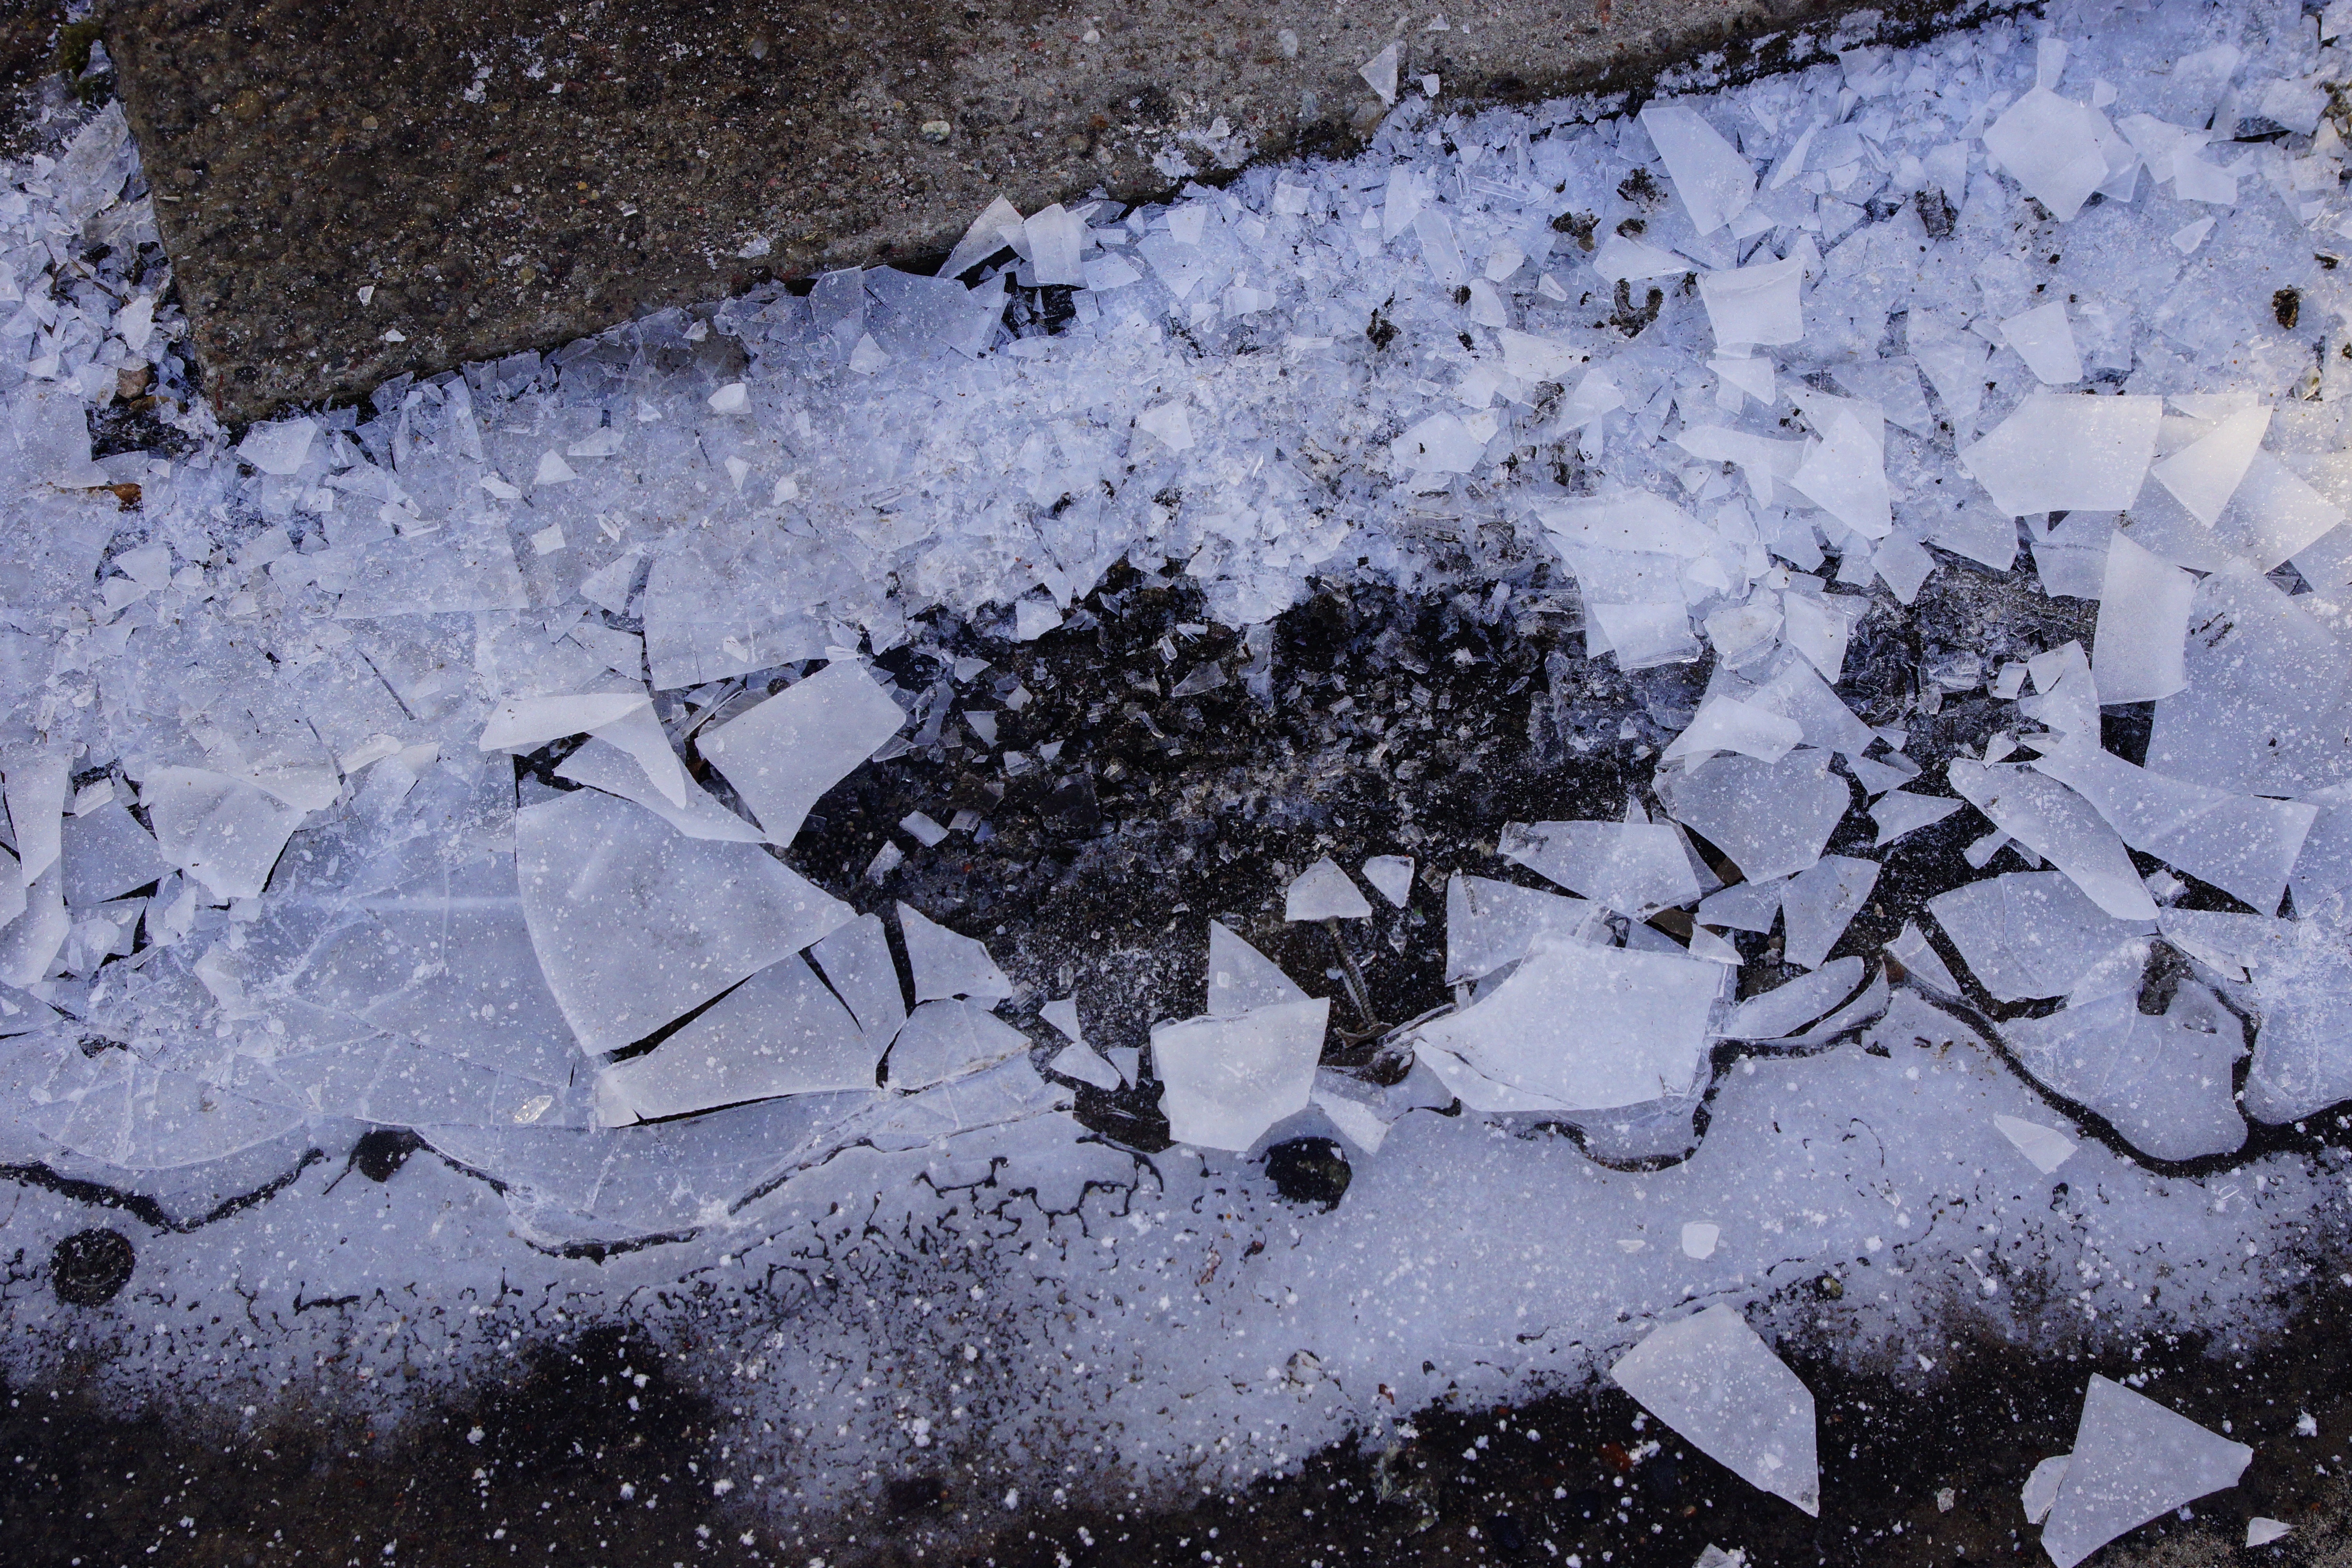
snow, cold, winter, hole, frost, asphalt, ice, weather, broken, soil, frozen, season, glacial, crushed, frosty, freezing, ice crystals, airhole